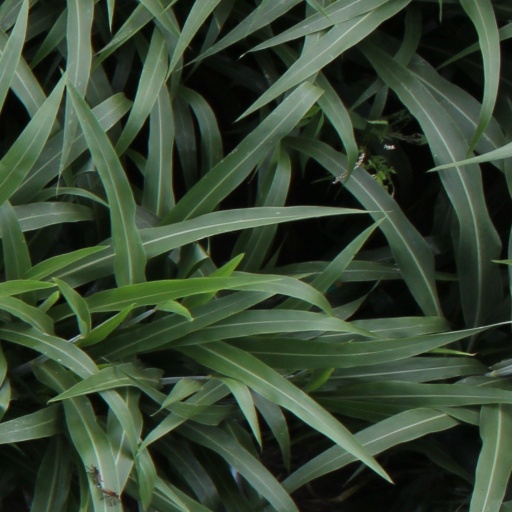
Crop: sorghum